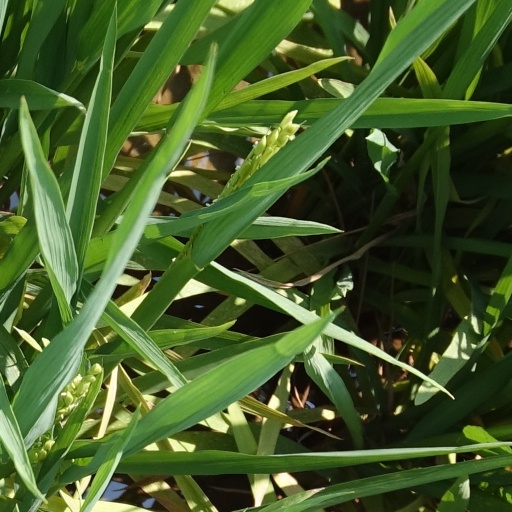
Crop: rice